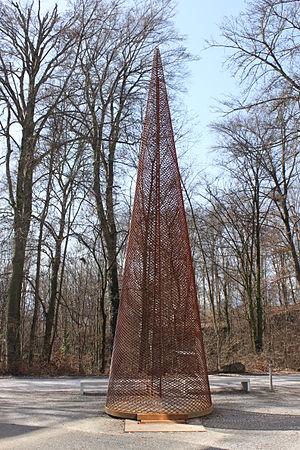
Not Vital est un artiste suisse des Grisons œuvrant dans les domaines du graphisme, de la peinture, de la sculpture et de l'architecture.